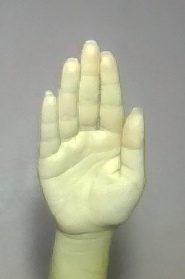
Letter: seen